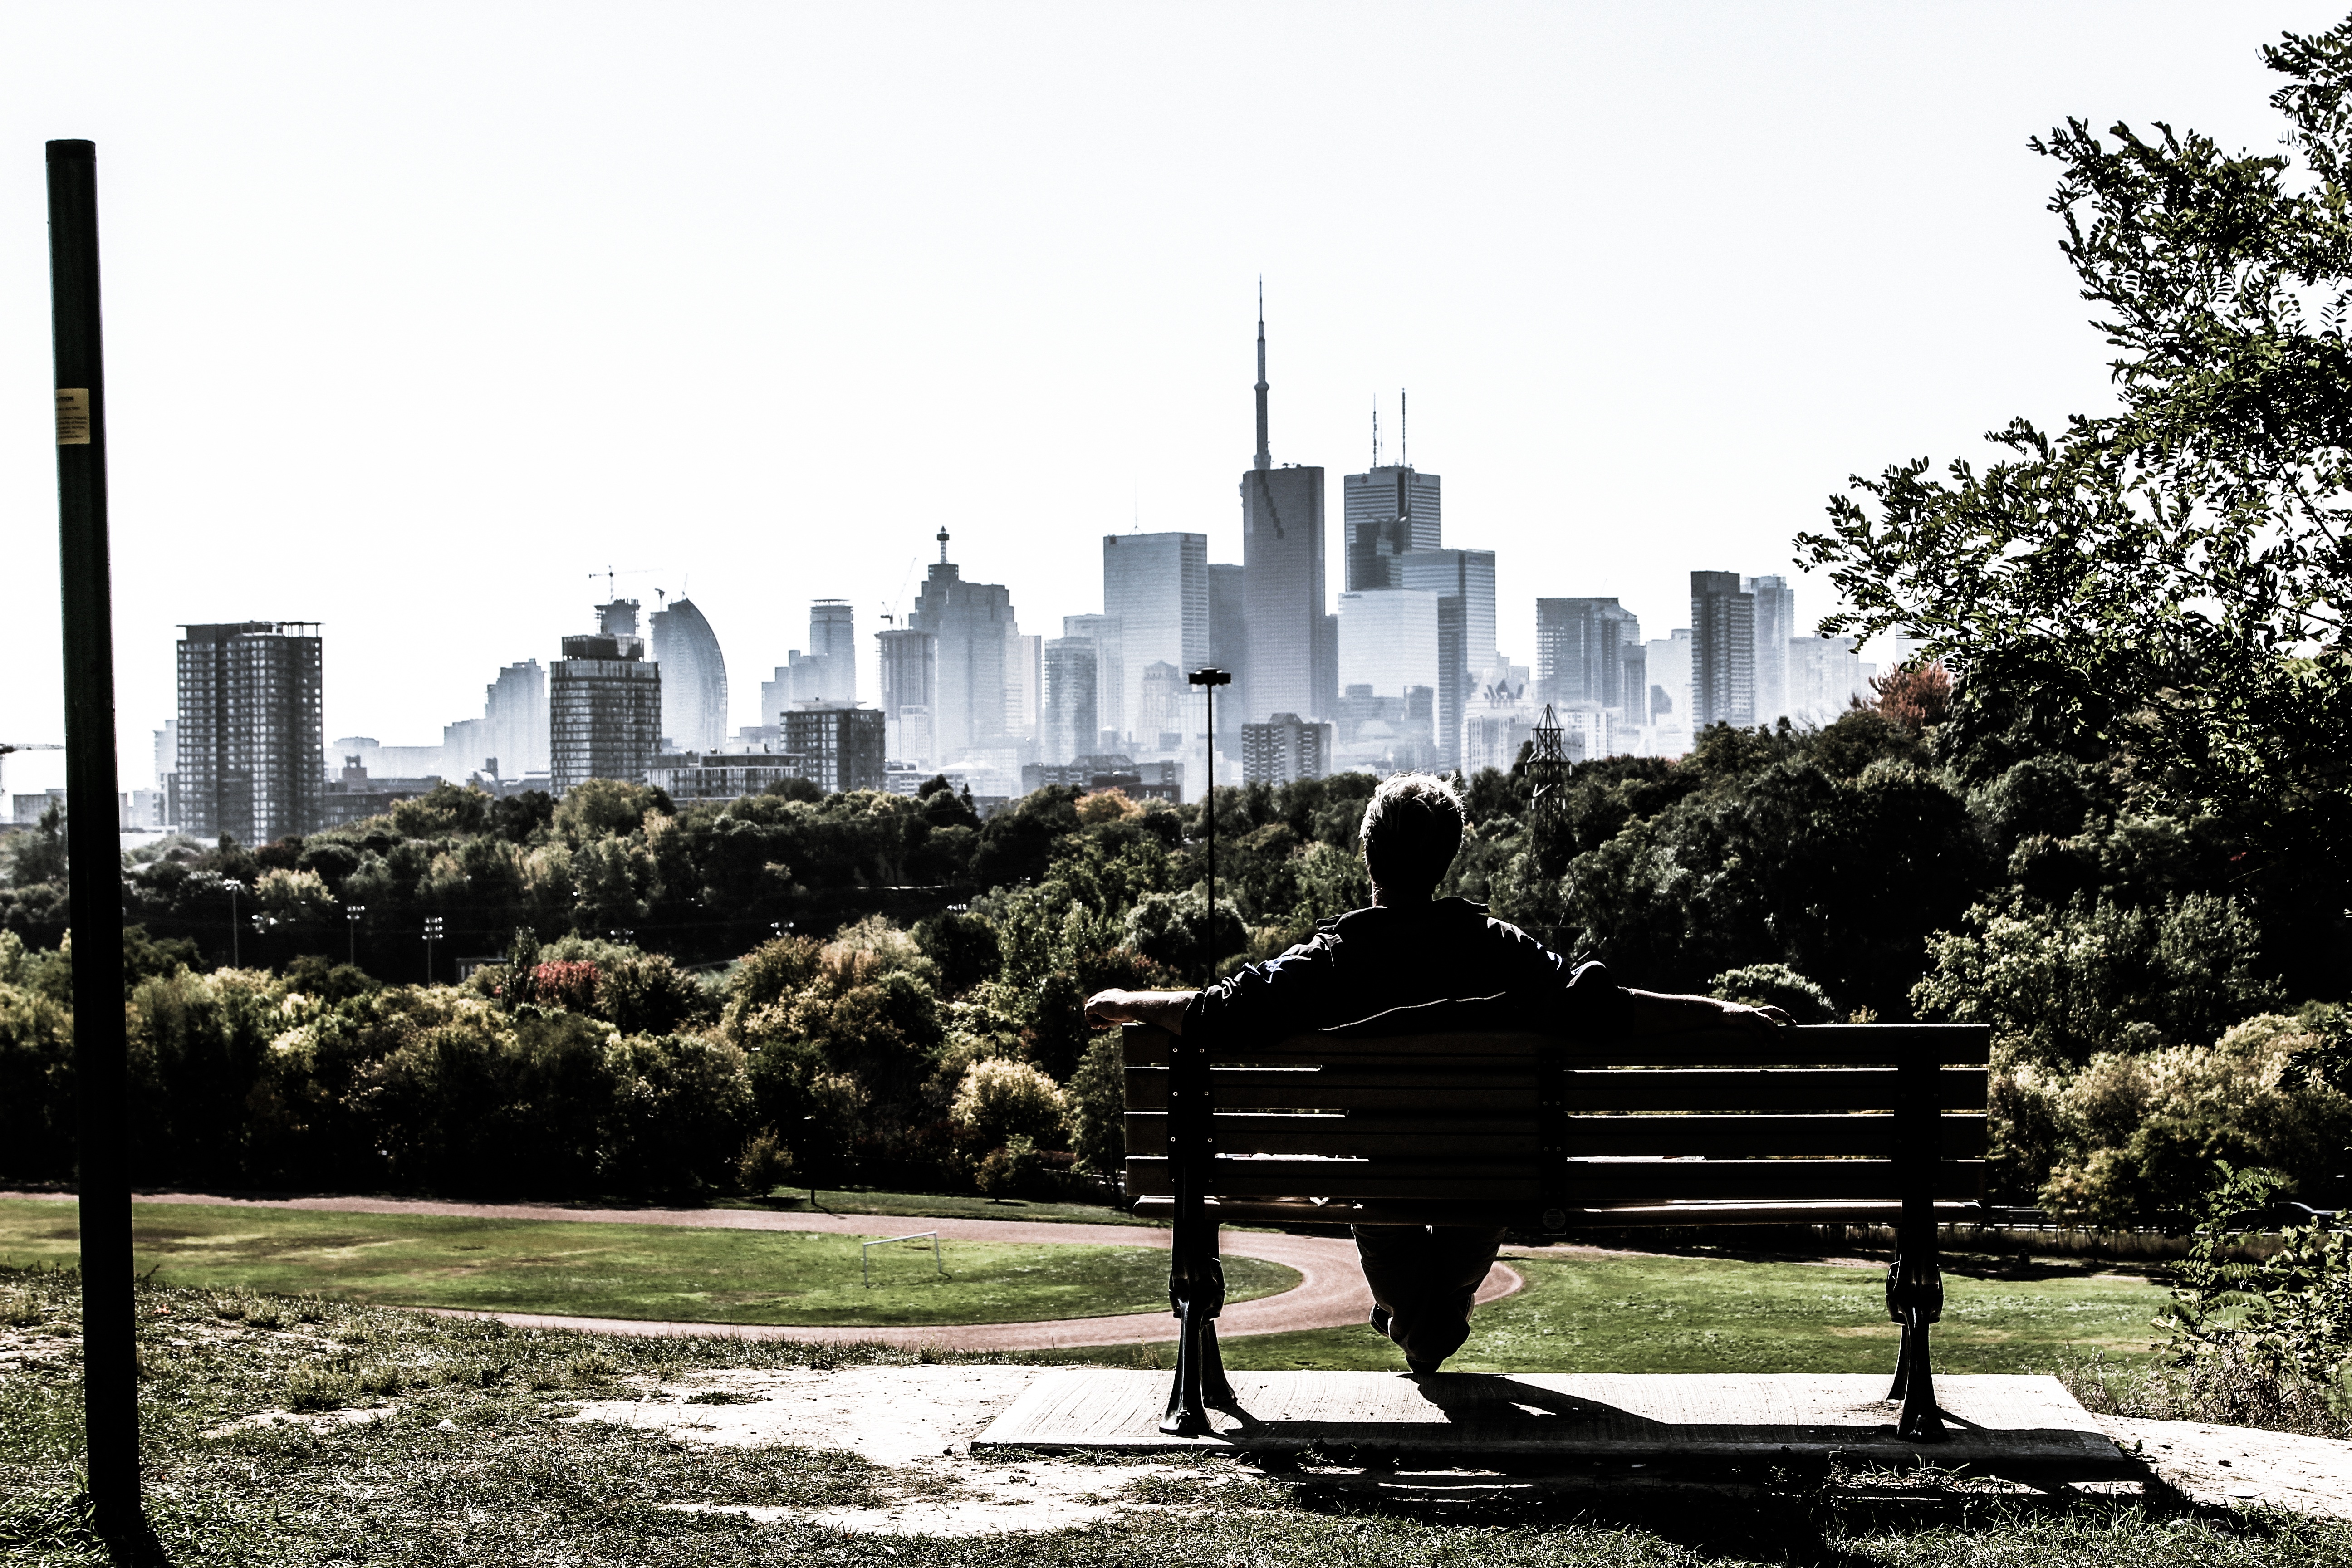
skyline, city, skyscraper, cityscape, downtown, tower, park, landmark, urban area, human settlement